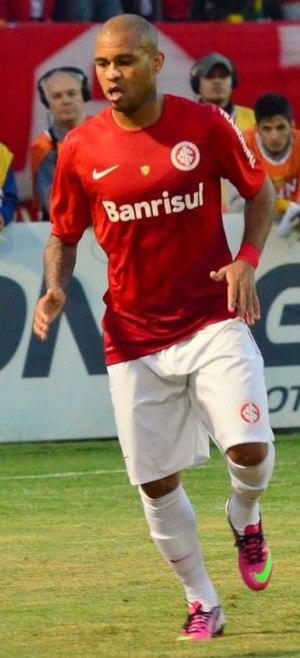
Gabriel Rodrigues dos Santos, plus communément appelé Gabriel, est un footballeur brésilien, jouant actuellement pour le club du Grêmio.